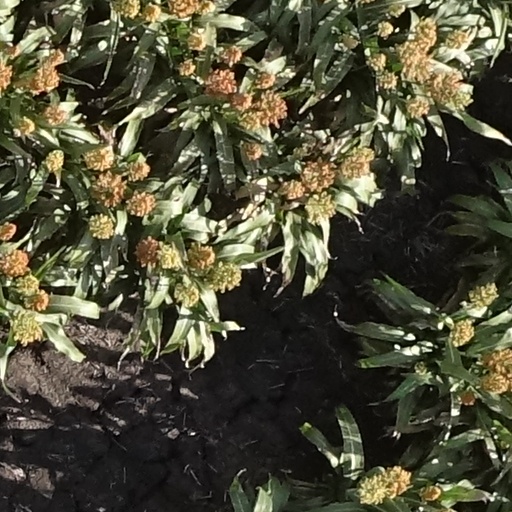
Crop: sorghum